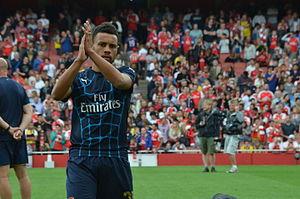
Francis Coquelin né le 13 mai 1991 à Laval, est un footballeur français qui évolue au poste de milieu de terrain à Villarreal CF.